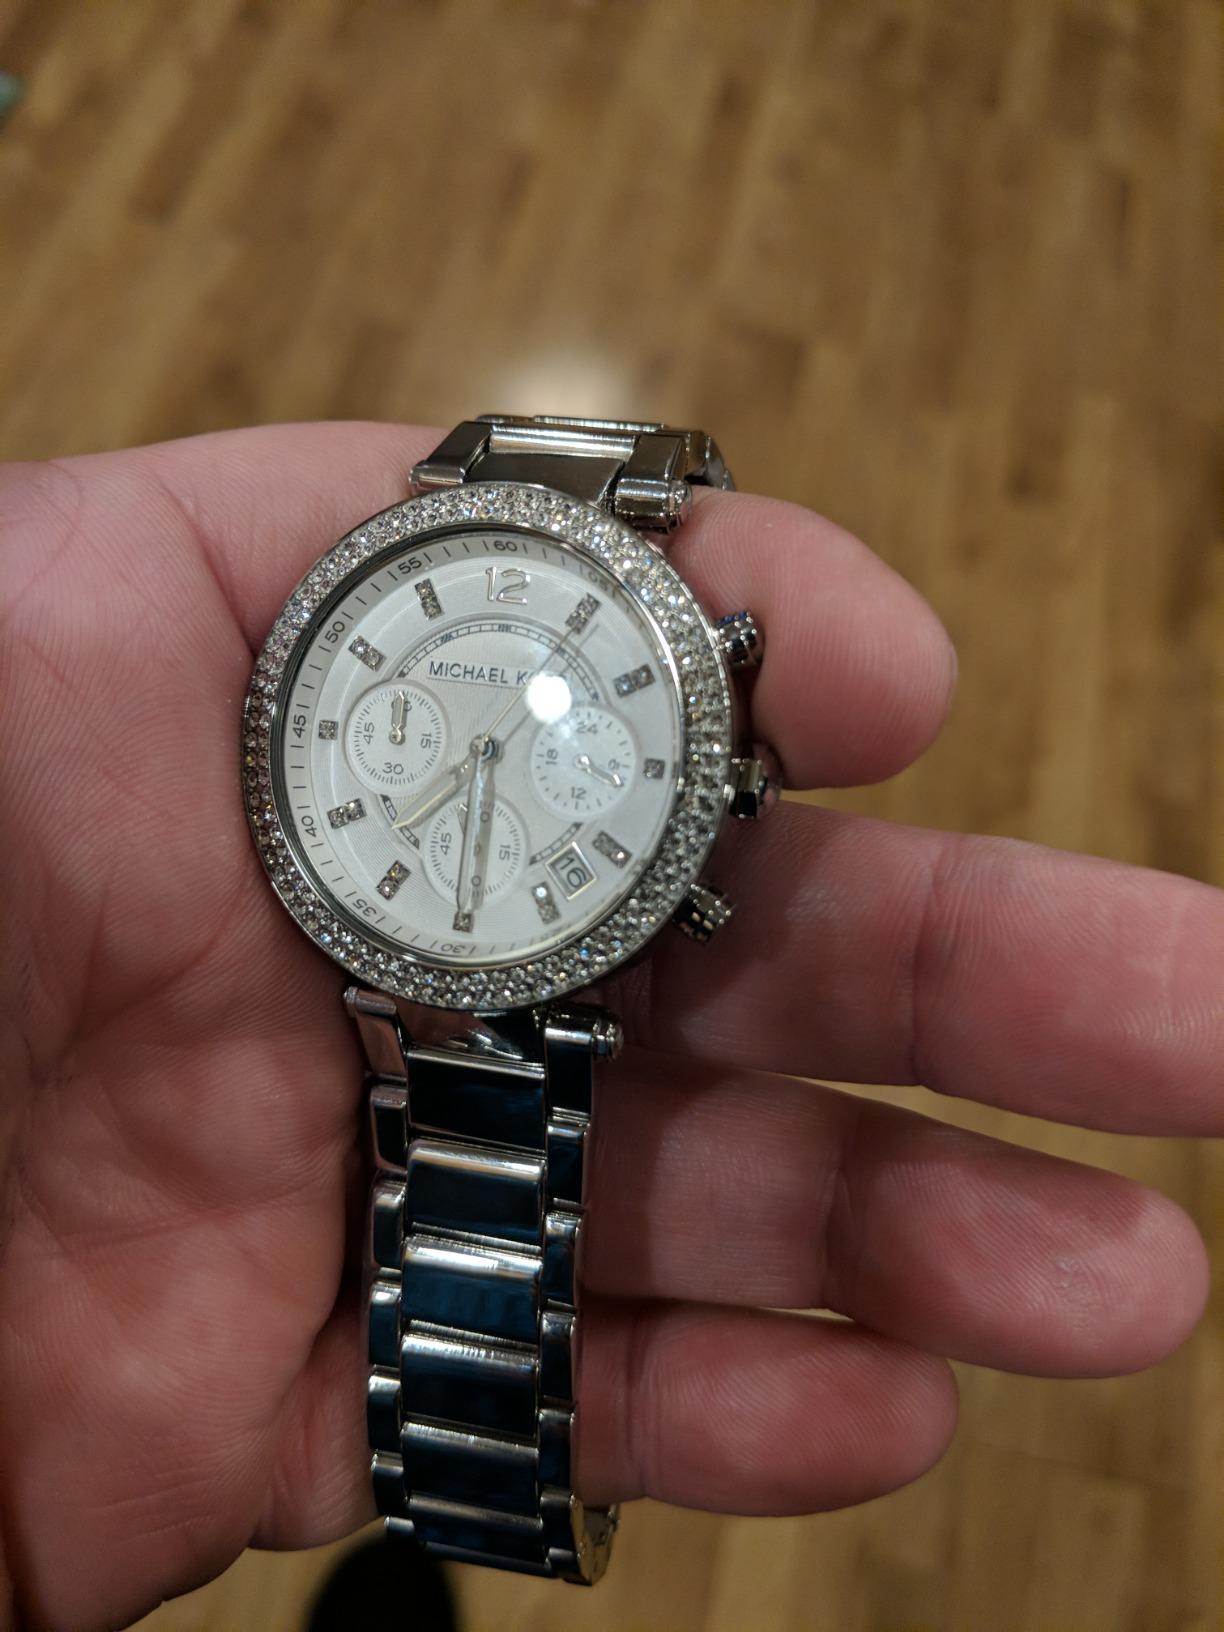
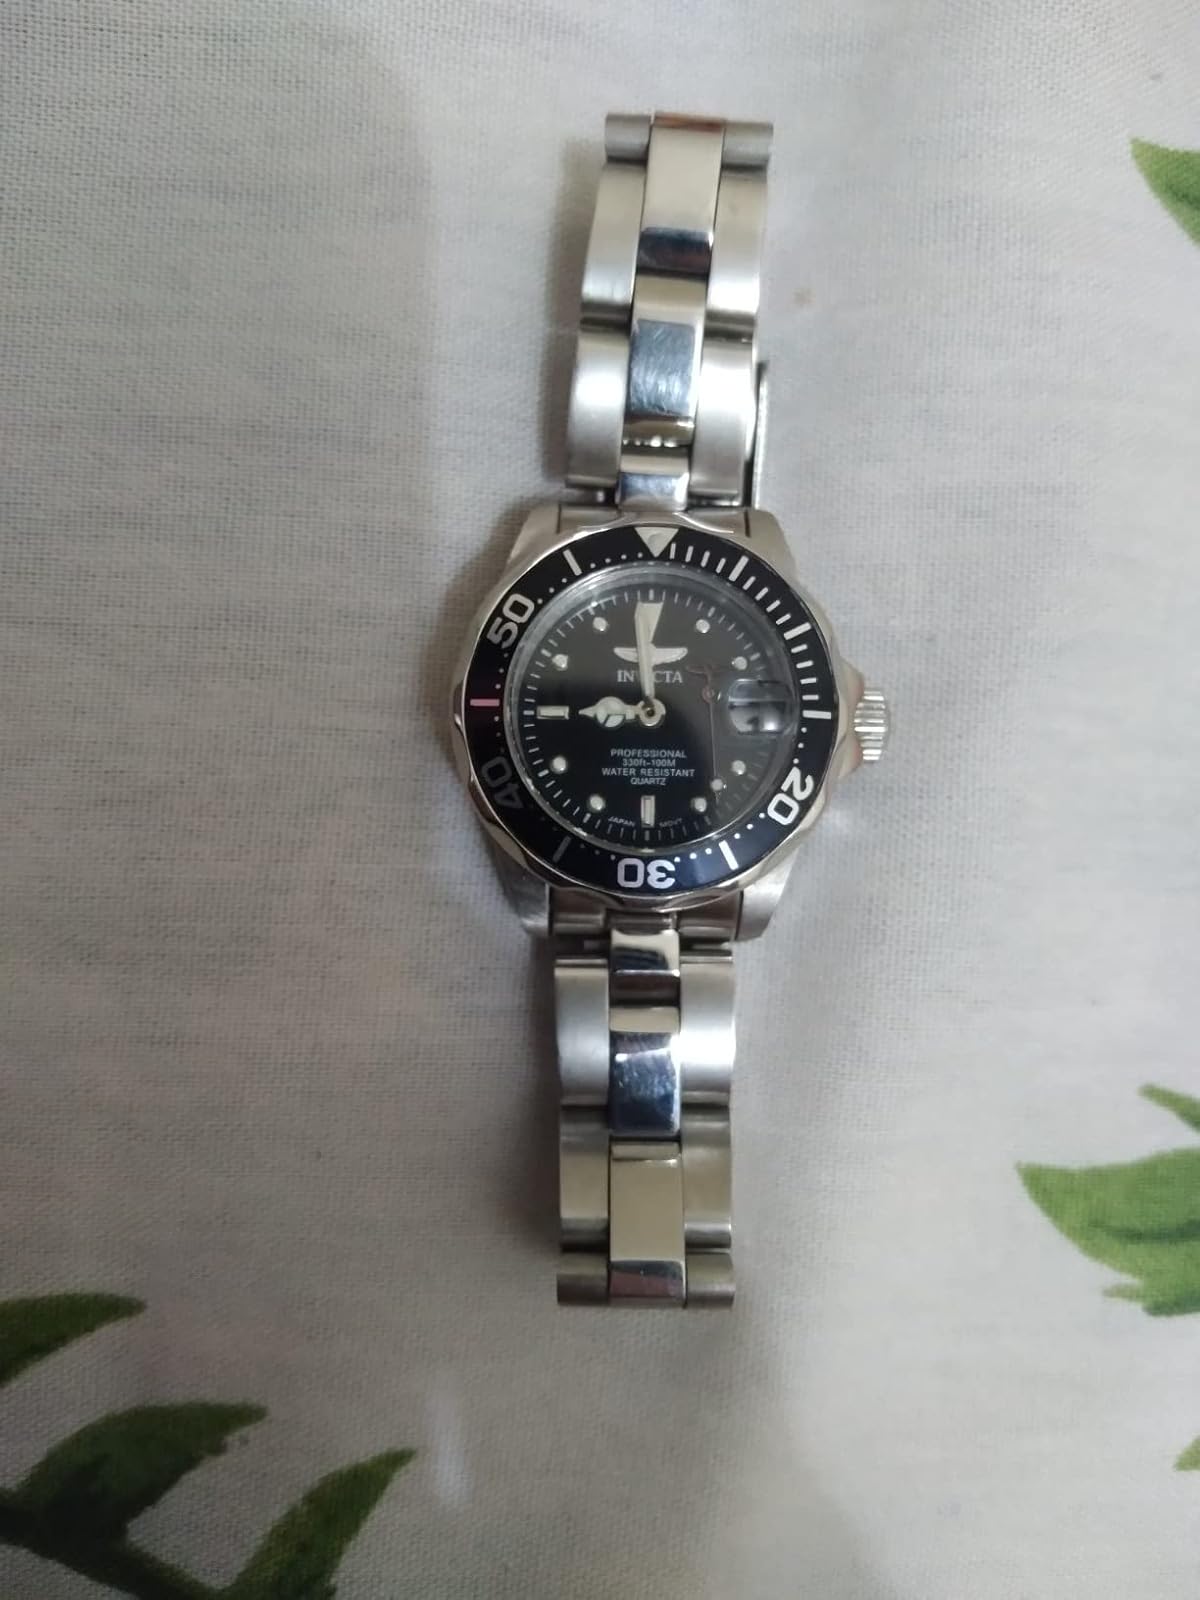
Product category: accessories_watch
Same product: no